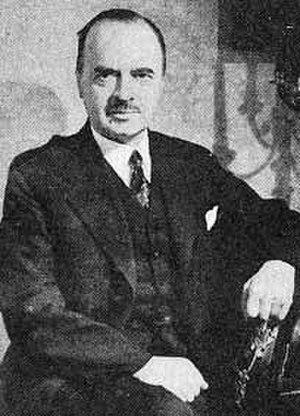
Anders Verner Hackzell est un diplomate et homme d'État finlandais, membre du Parti de la coalition nationale.